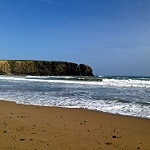
Label: sea